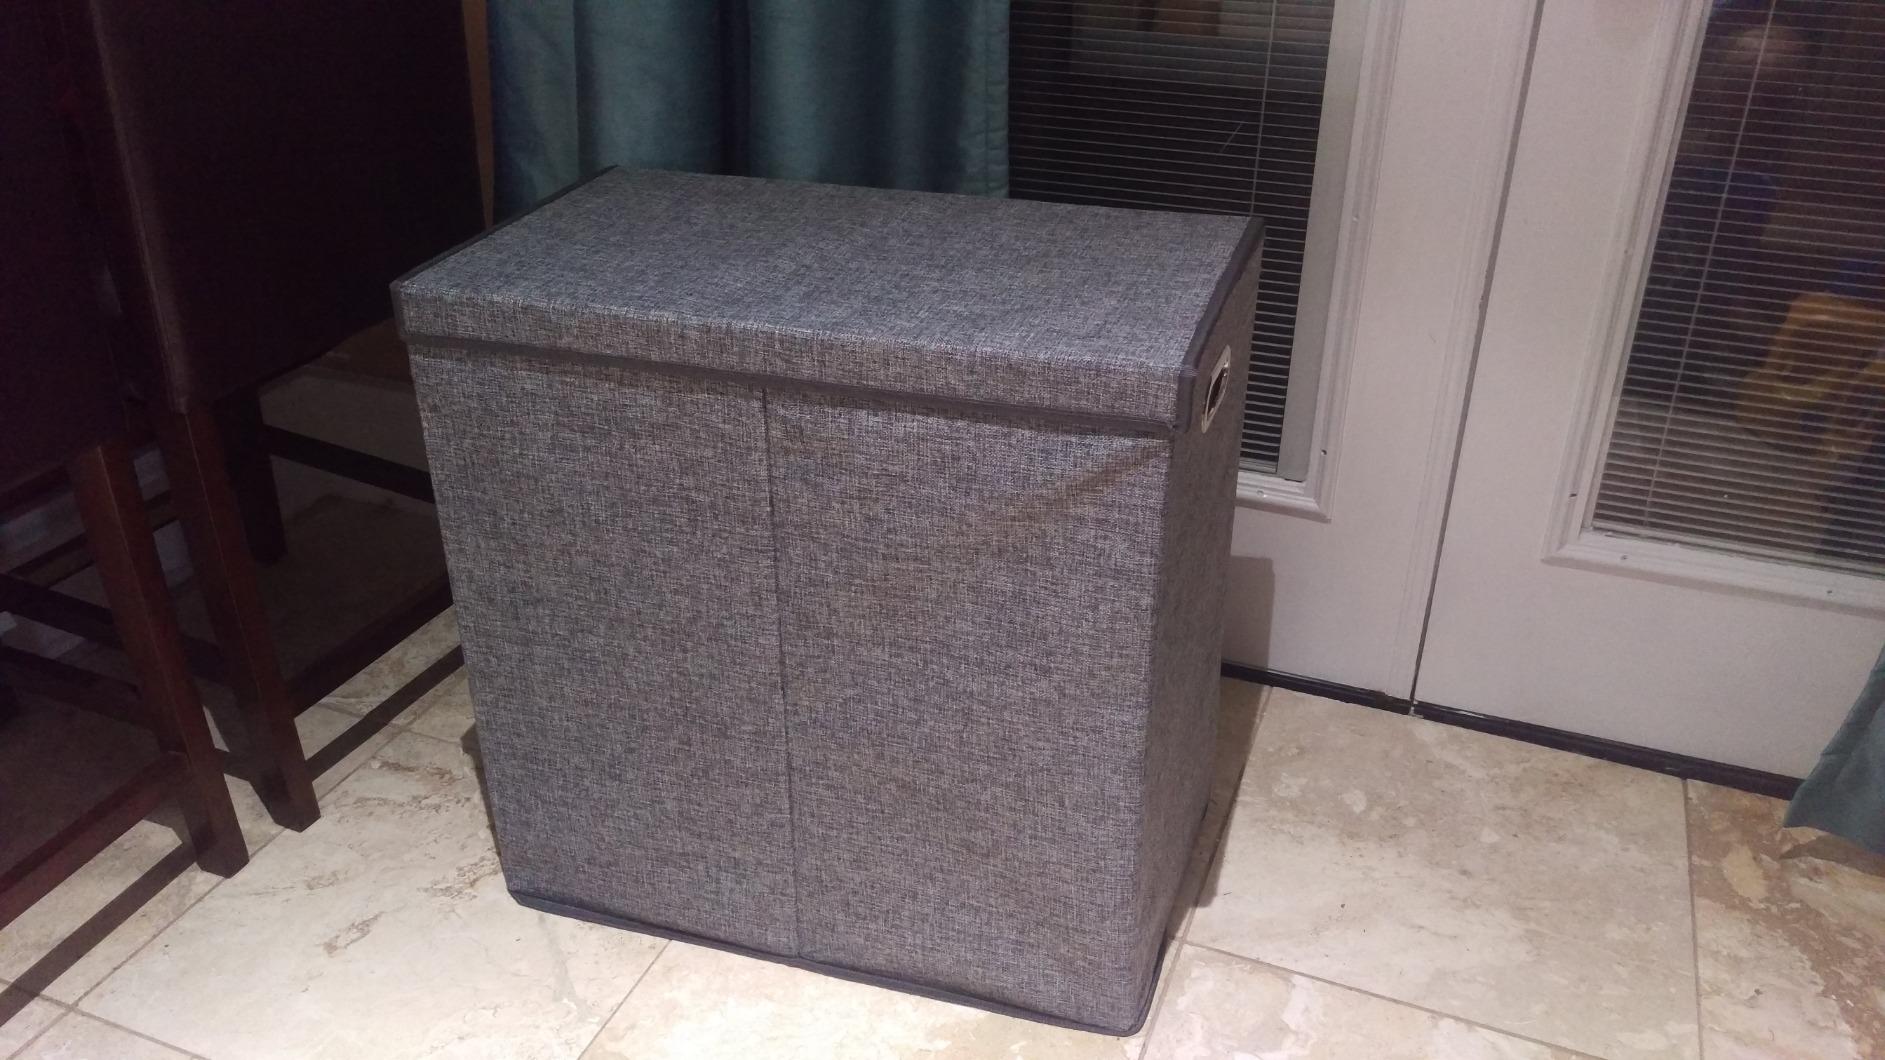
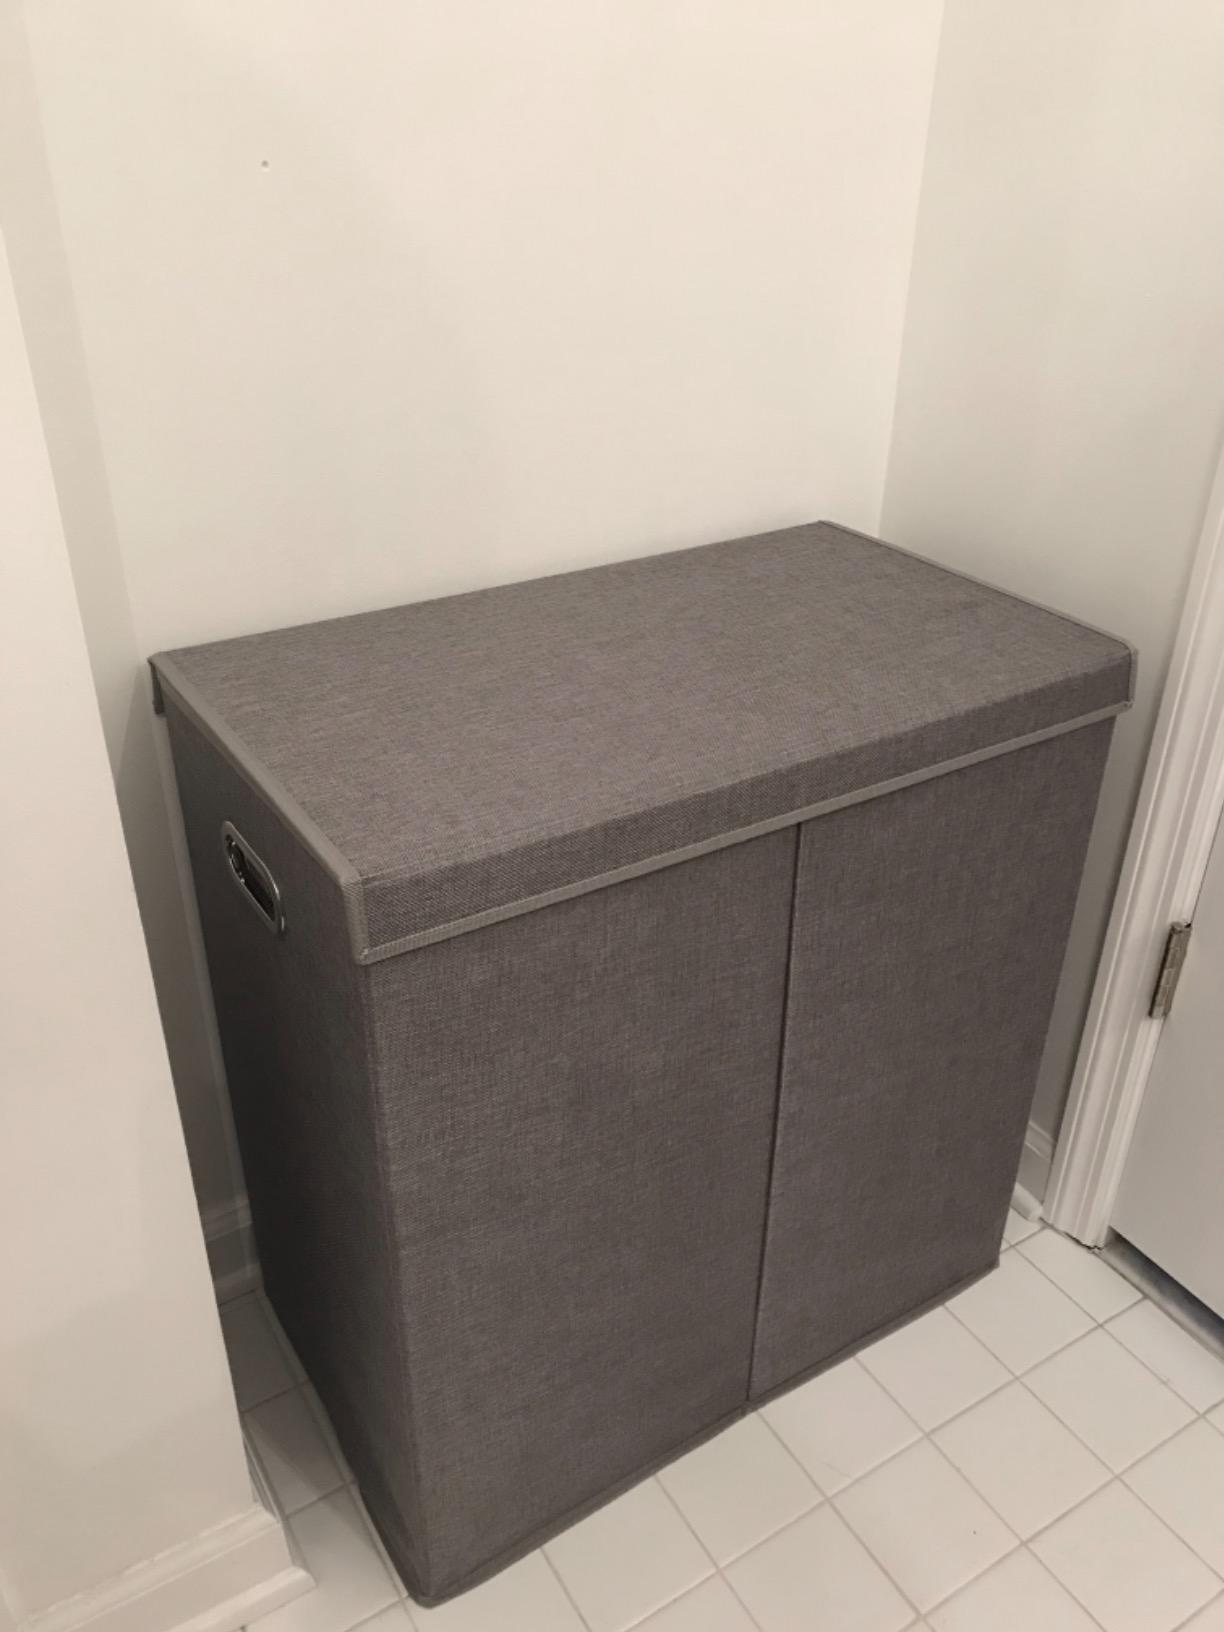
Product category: items_hamper
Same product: yes